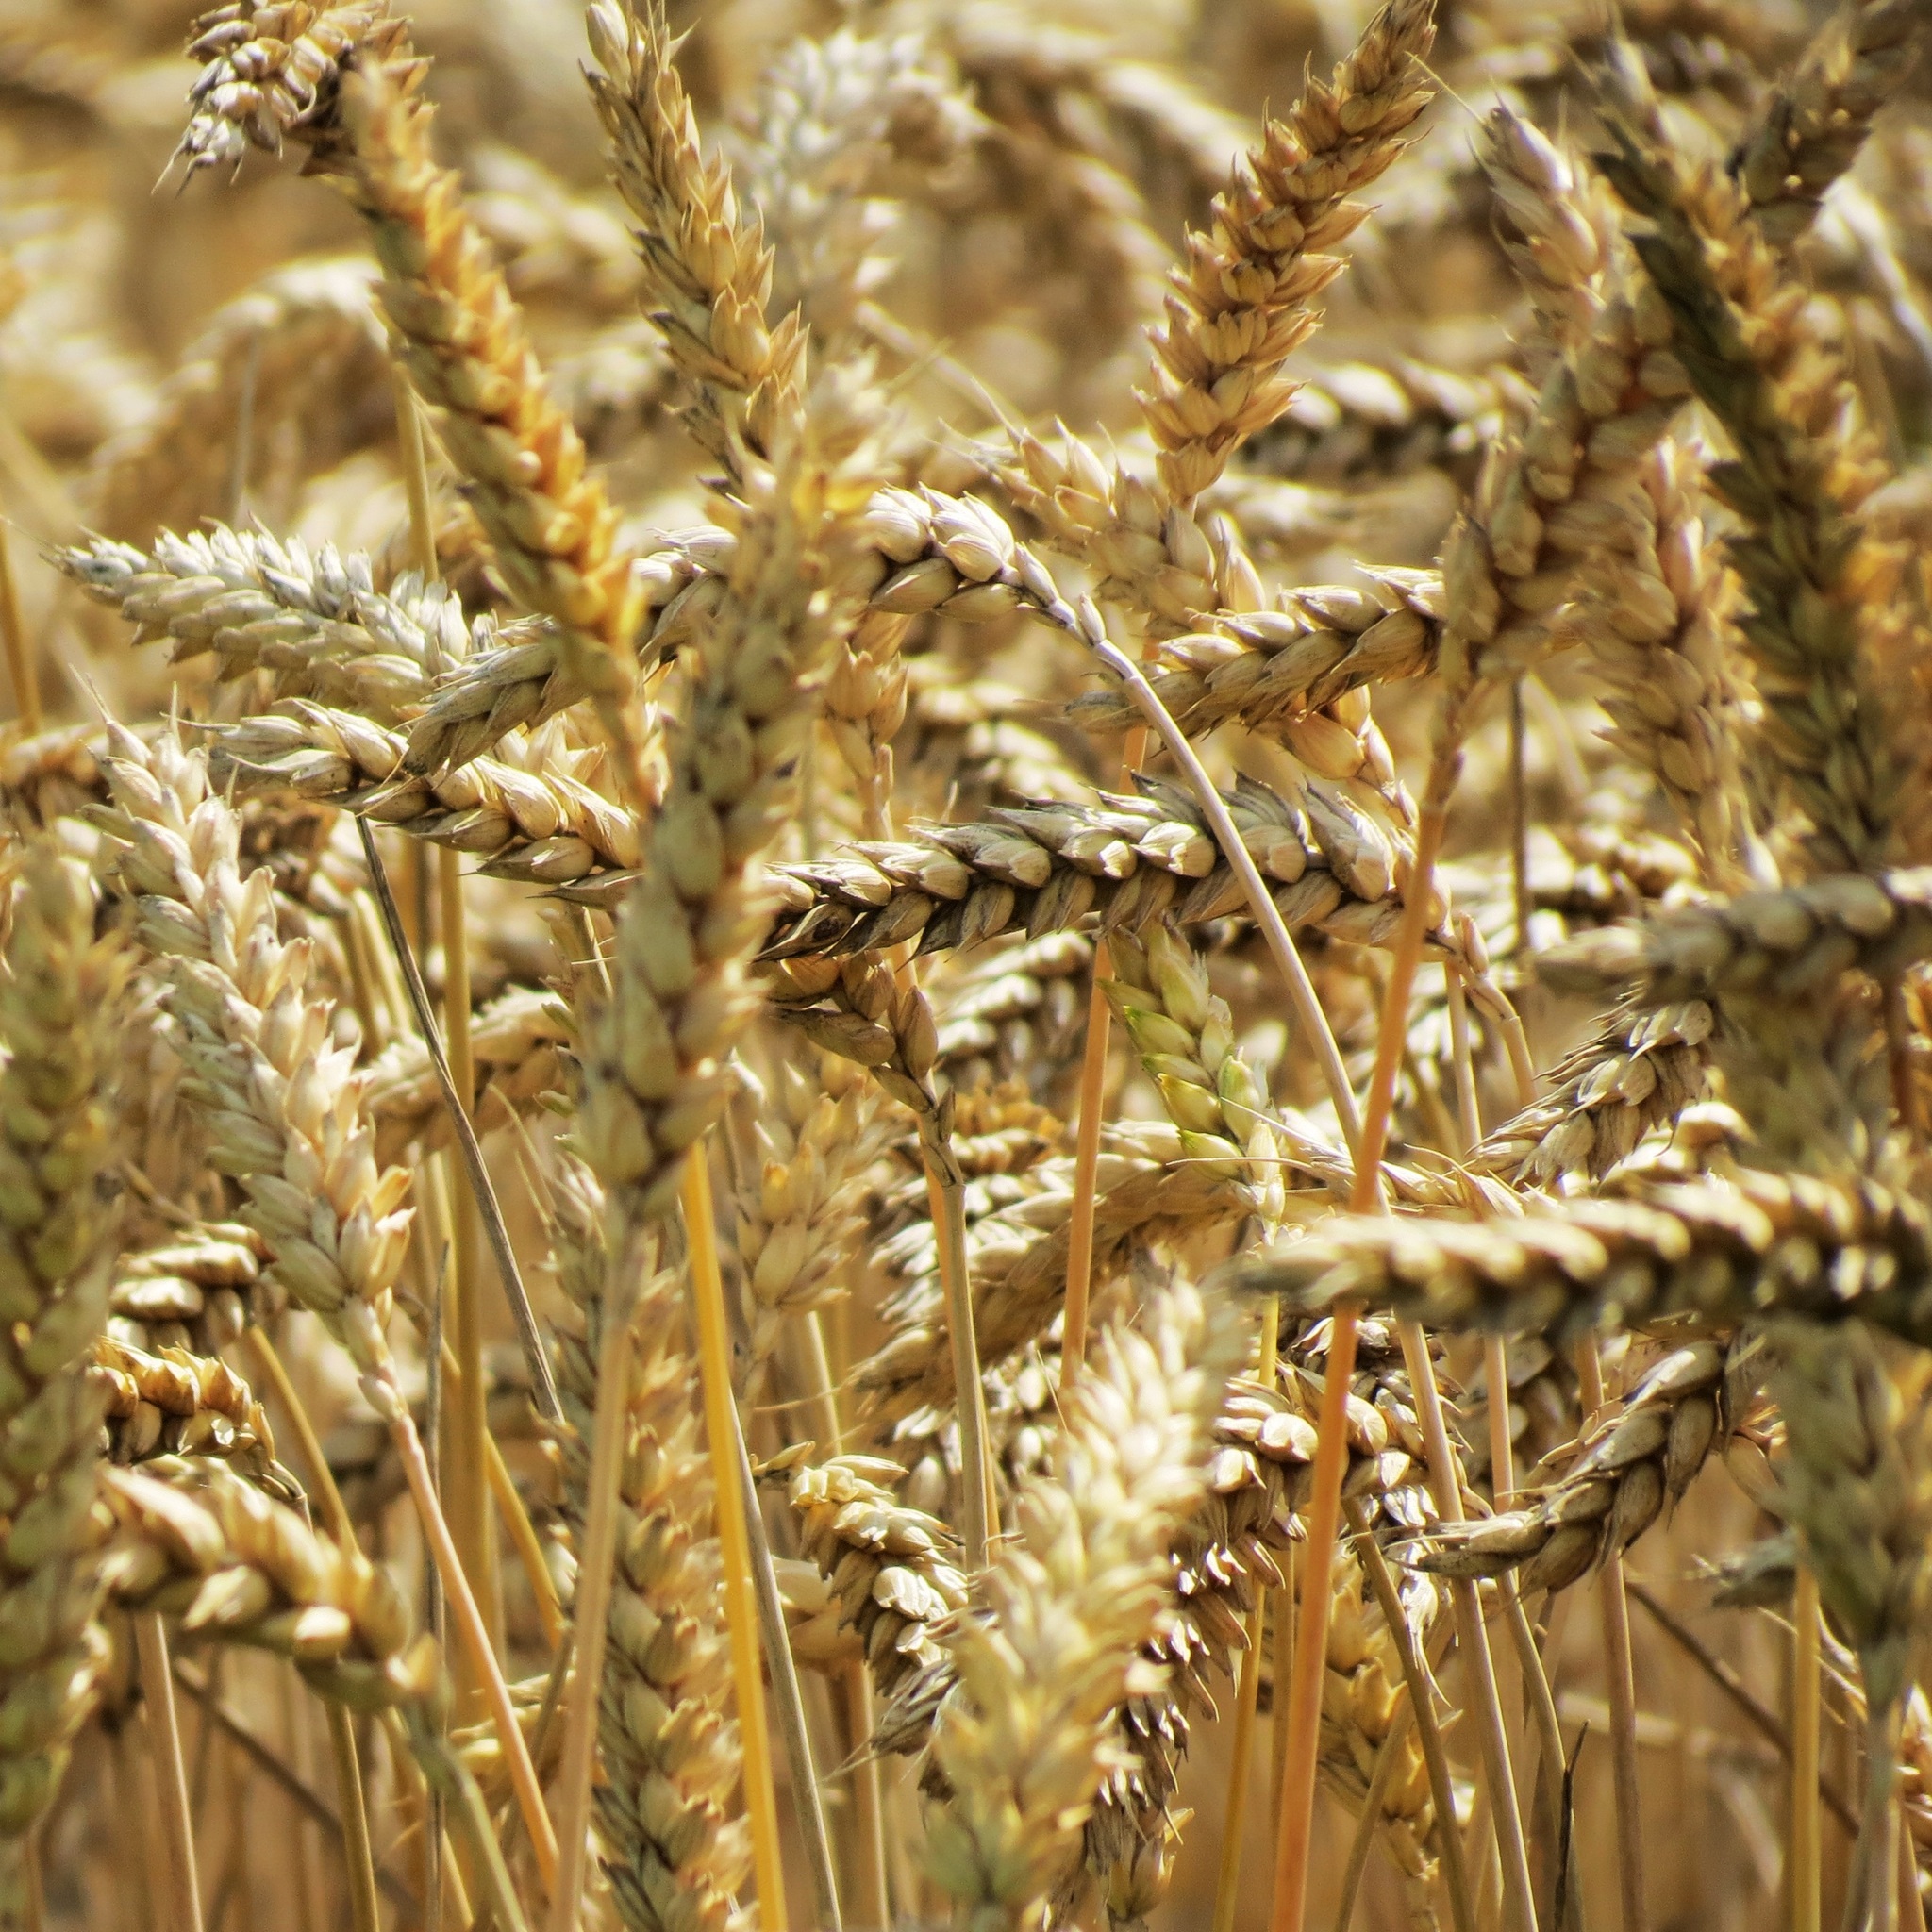
nature, plant, field, farm, wheat, grain, environment, rural, food, golden, farming, harvest, crop, agriculture, plants, cereal, agricultural, rye, harvesting, organic, flowering plant, commodity, emmer, triticale, grass family, plant stem, land plant, food grain, einkorn wheat